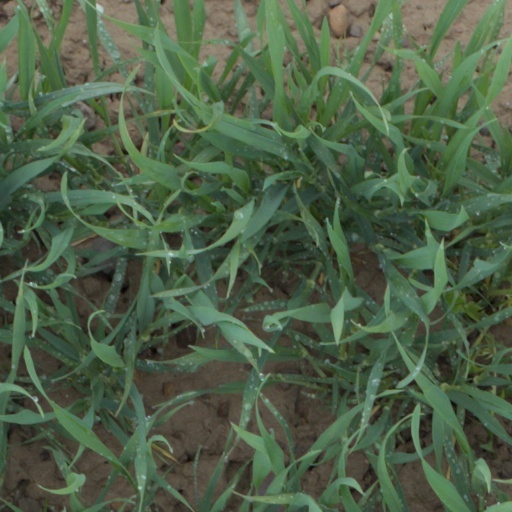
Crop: wheat